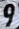
Number: 9